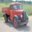
Label: truck